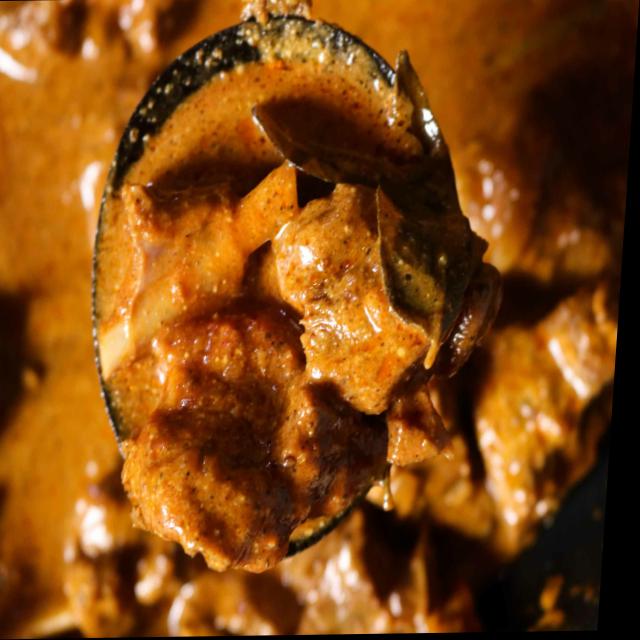
Dish: mutton_curry